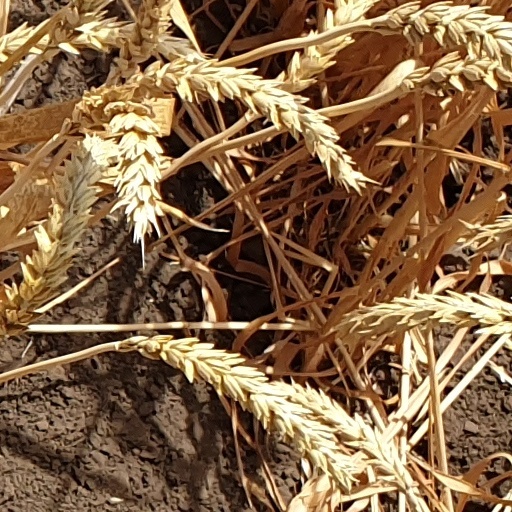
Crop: wheat